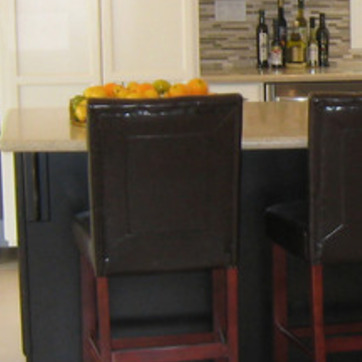
Material: leather